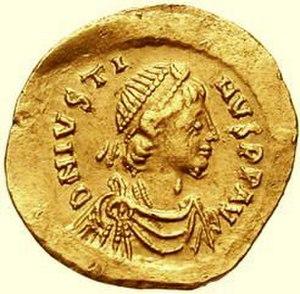
La liste des empereurs byzantins présente les empereurs de l'Empire byzantin. À partir du règne d'Héraclius, les empereurs portent le titre de basileus.